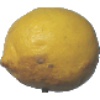
Label: Lemon 1